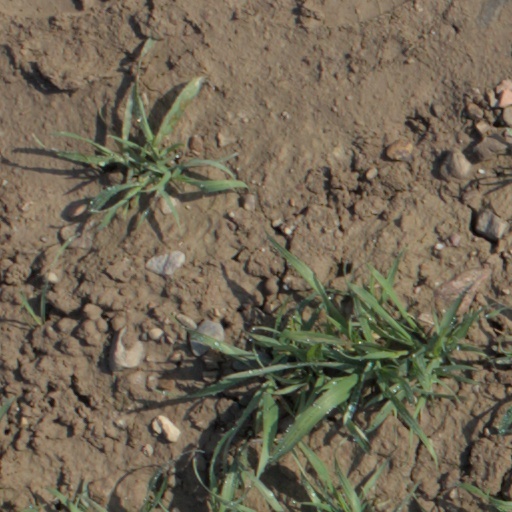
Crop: wheat